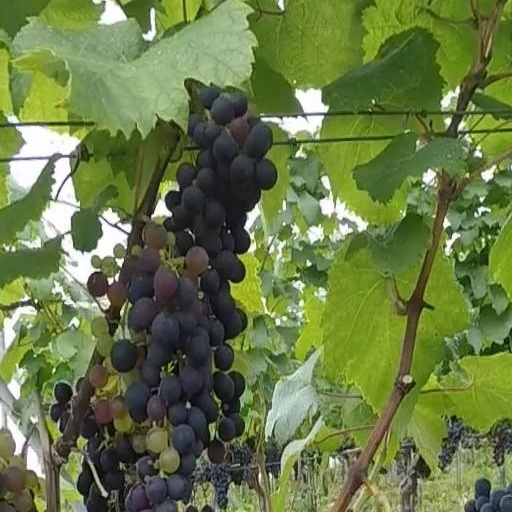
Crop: grape